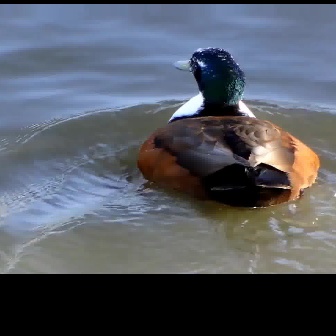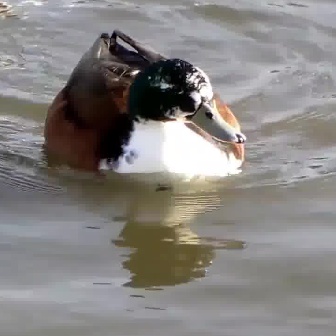
  Please identify the target specified by the bounding box [136,47,321,232] in the first image and locate it in the second image. Return the coordinates in [x_min,y_min,x_max,y_max] format.
Answer: [43,28,246,231]